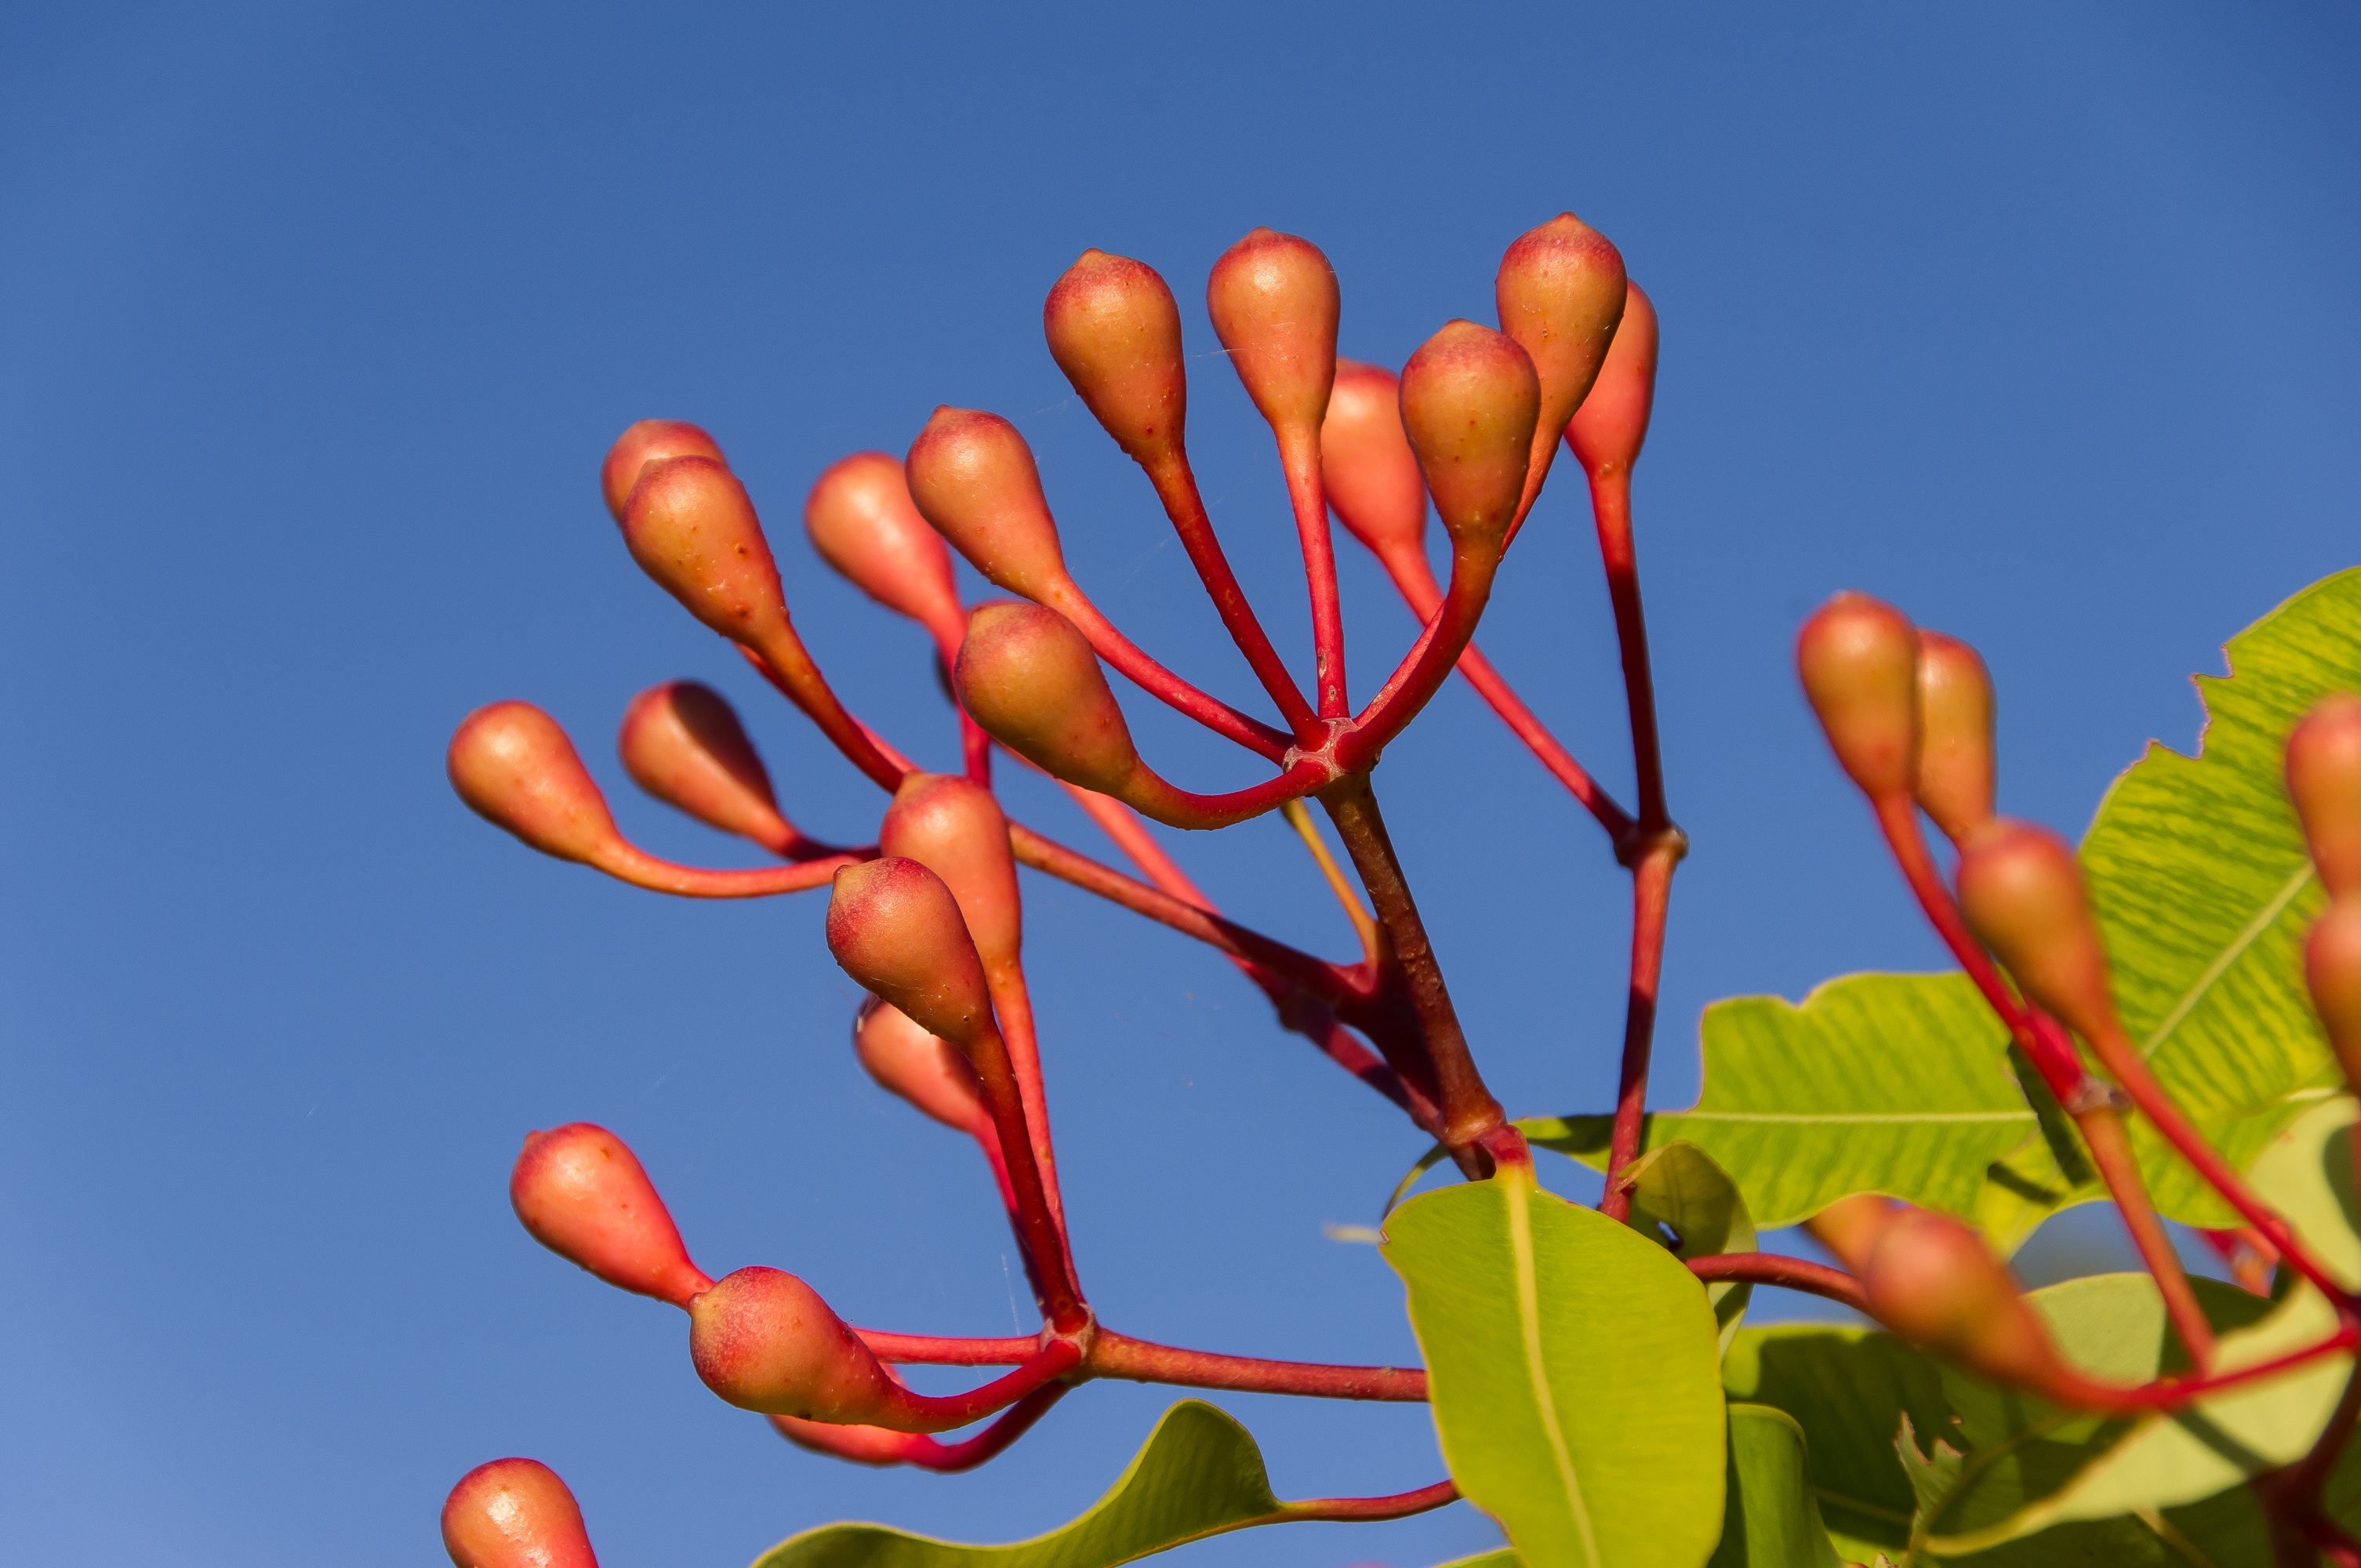
tree, branch, blossom, plant, sky, leaf, flower, food, red, produce, color, pink, flora, blue sky, australian, shrub, buds, macro photography, gum tree, eucalyptus flower buds